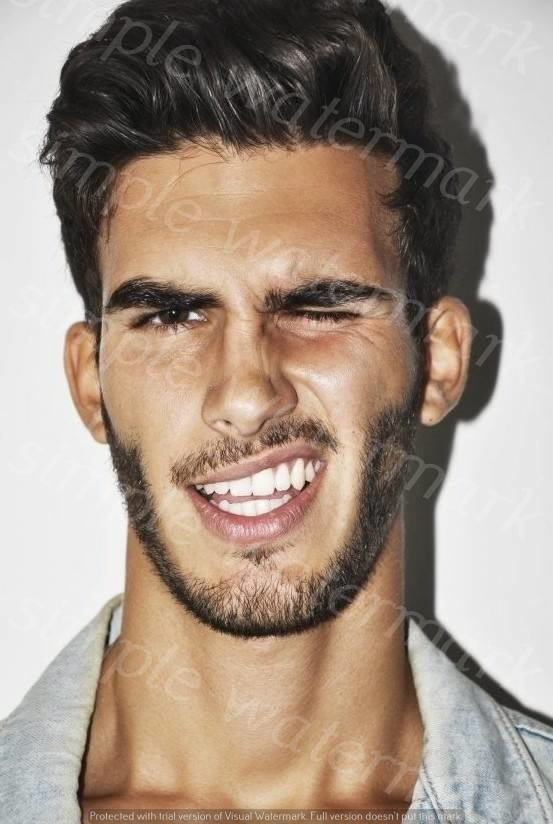
Label: Watermark